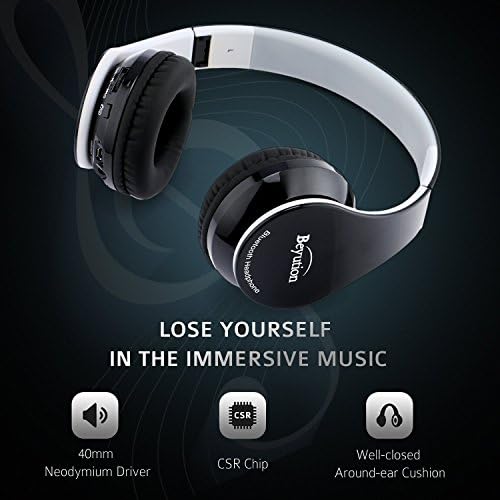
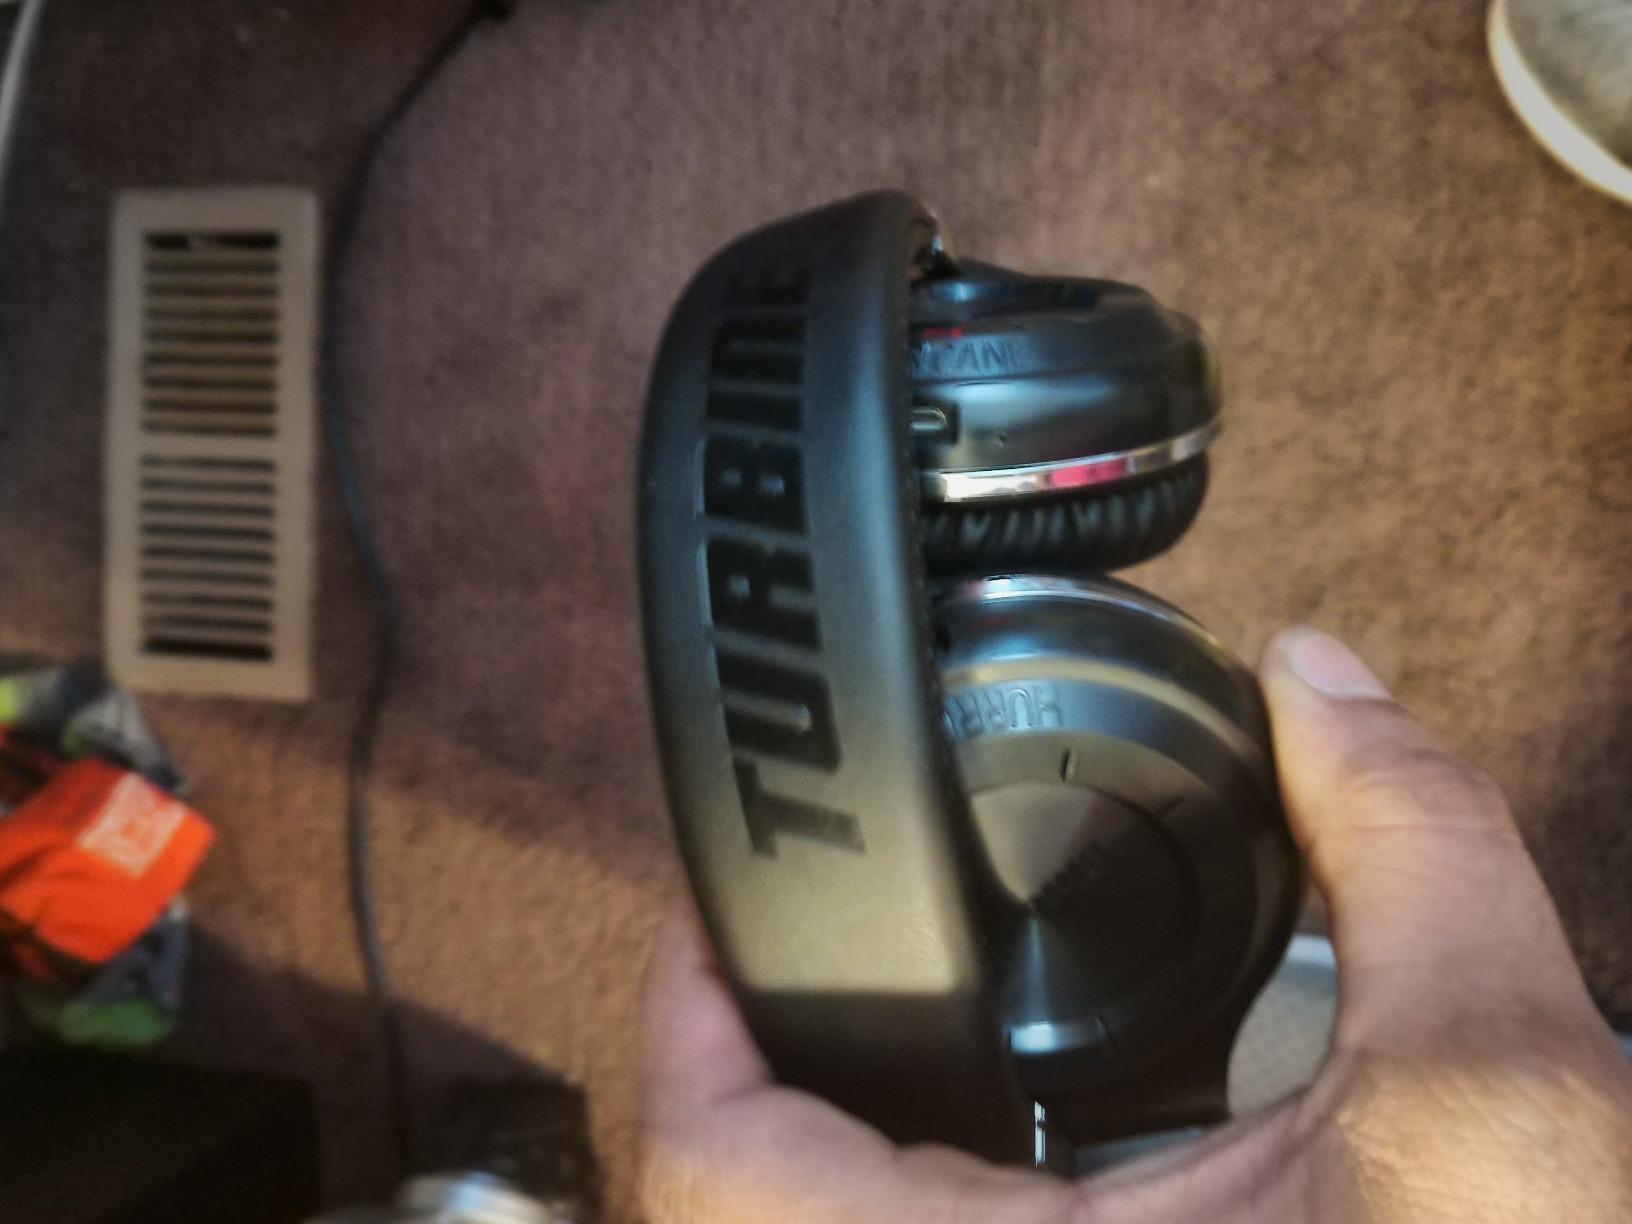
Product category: headphones
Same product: no